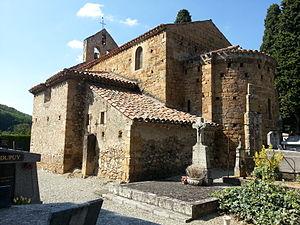
Bages
Cet article recense les monuments historiques de l'Ariège, en France.
Vernajoul est une commune française située dans le département de l'Ariège, en région Occitanie.